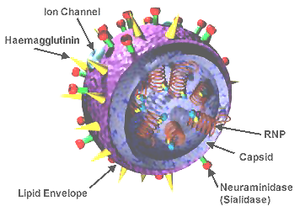
Influenza / Virologi / Virustyper
Influenzavirionets struktur. Hemagglutinin (HA) og neuraminidase(NA) proteinerne er vist på overfladen af partiklen. De virale RNA-segmenter udgør genomet, og er vist som røde spoler inde i partiklen, hvor de er bundet til ribonuklære proteiner (RNPs).
"Influenza er en infektionssygdom i fugle og pattedyr forårsaget af RNA-vira fra familien Orthomyxoviridae. Navnet influenza kommer fra det italienske ""influenza"" som betyder ""indflydelse"". Hos mennesker er de mest udbredte symptomer på sygdommen forkølelse og feber, svælgkatar, muskelømhed, voldsom hovedpine, hoste, træthed og generelt fysisk ubehag. I mere alvorlige tilfælde kan influenza føre til lungebetændelse, som kan være dødelig specielt hos små børn og gamle mennesker. Selvom den kan forveksles med almindelig forkølelse er influenza en alvorligere sygdom og skyldes en anden type af virussen. Influenza kan føre til kvalme og opkast, specielt hos børn, men disse symptomer er mere karakteristiske for den ikke-relaterede gastroenteritis, som nogle gange kaldes ""maveinfluenza"" eller ""24-timers influenza"".